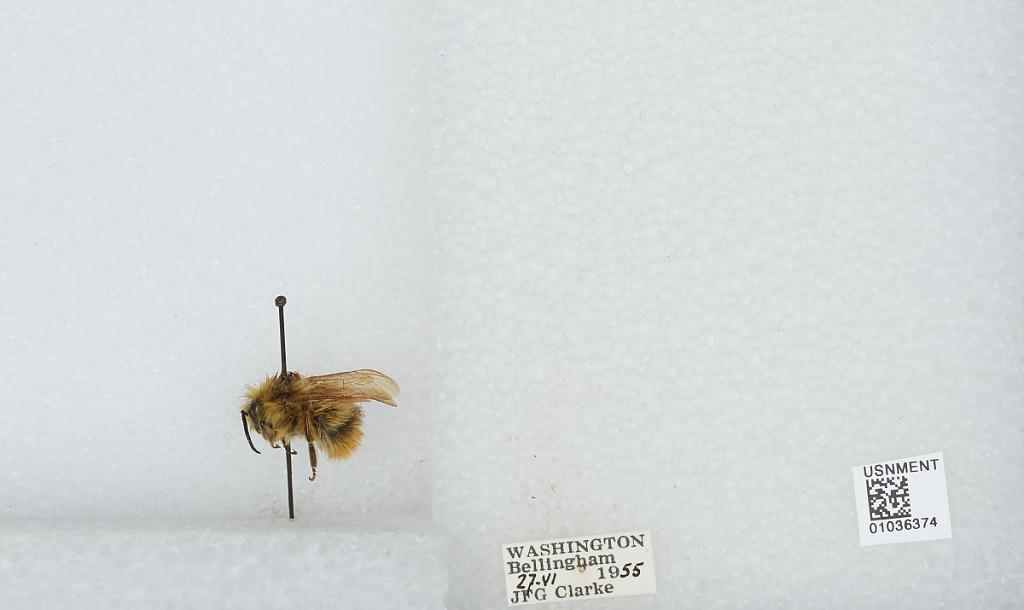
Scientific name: Bombus (Pyrobombus) mixtus Cresson
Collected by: J. Clarke
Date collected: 1955-6-27
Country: United States
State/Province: Washington
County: Whatcom
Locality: Bellingham
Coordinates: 48.7503, -122.475